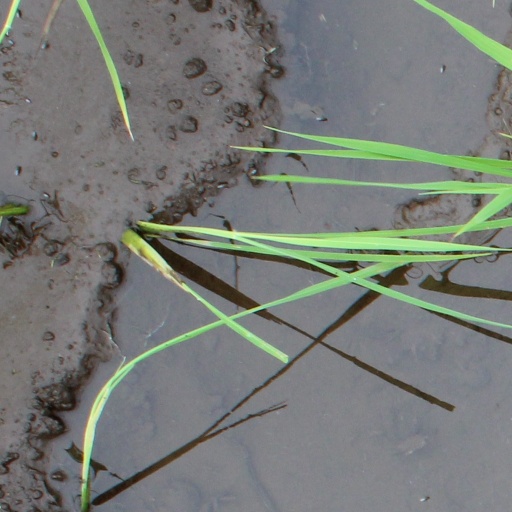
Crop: rice